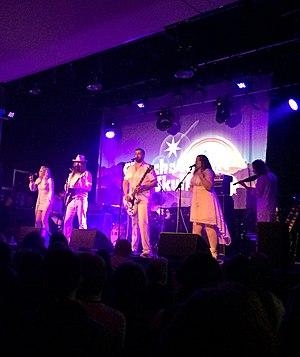
Church of the Cosmic Skull est un groupe de rock originaire de Nottingham. Il définit sa musique comme un mélange de rock, prog, psychédélique, et pop occulte. Ils se présentent souvent comme un groupe qui veut mettre en avant le ABBA dans Black Sabbath.